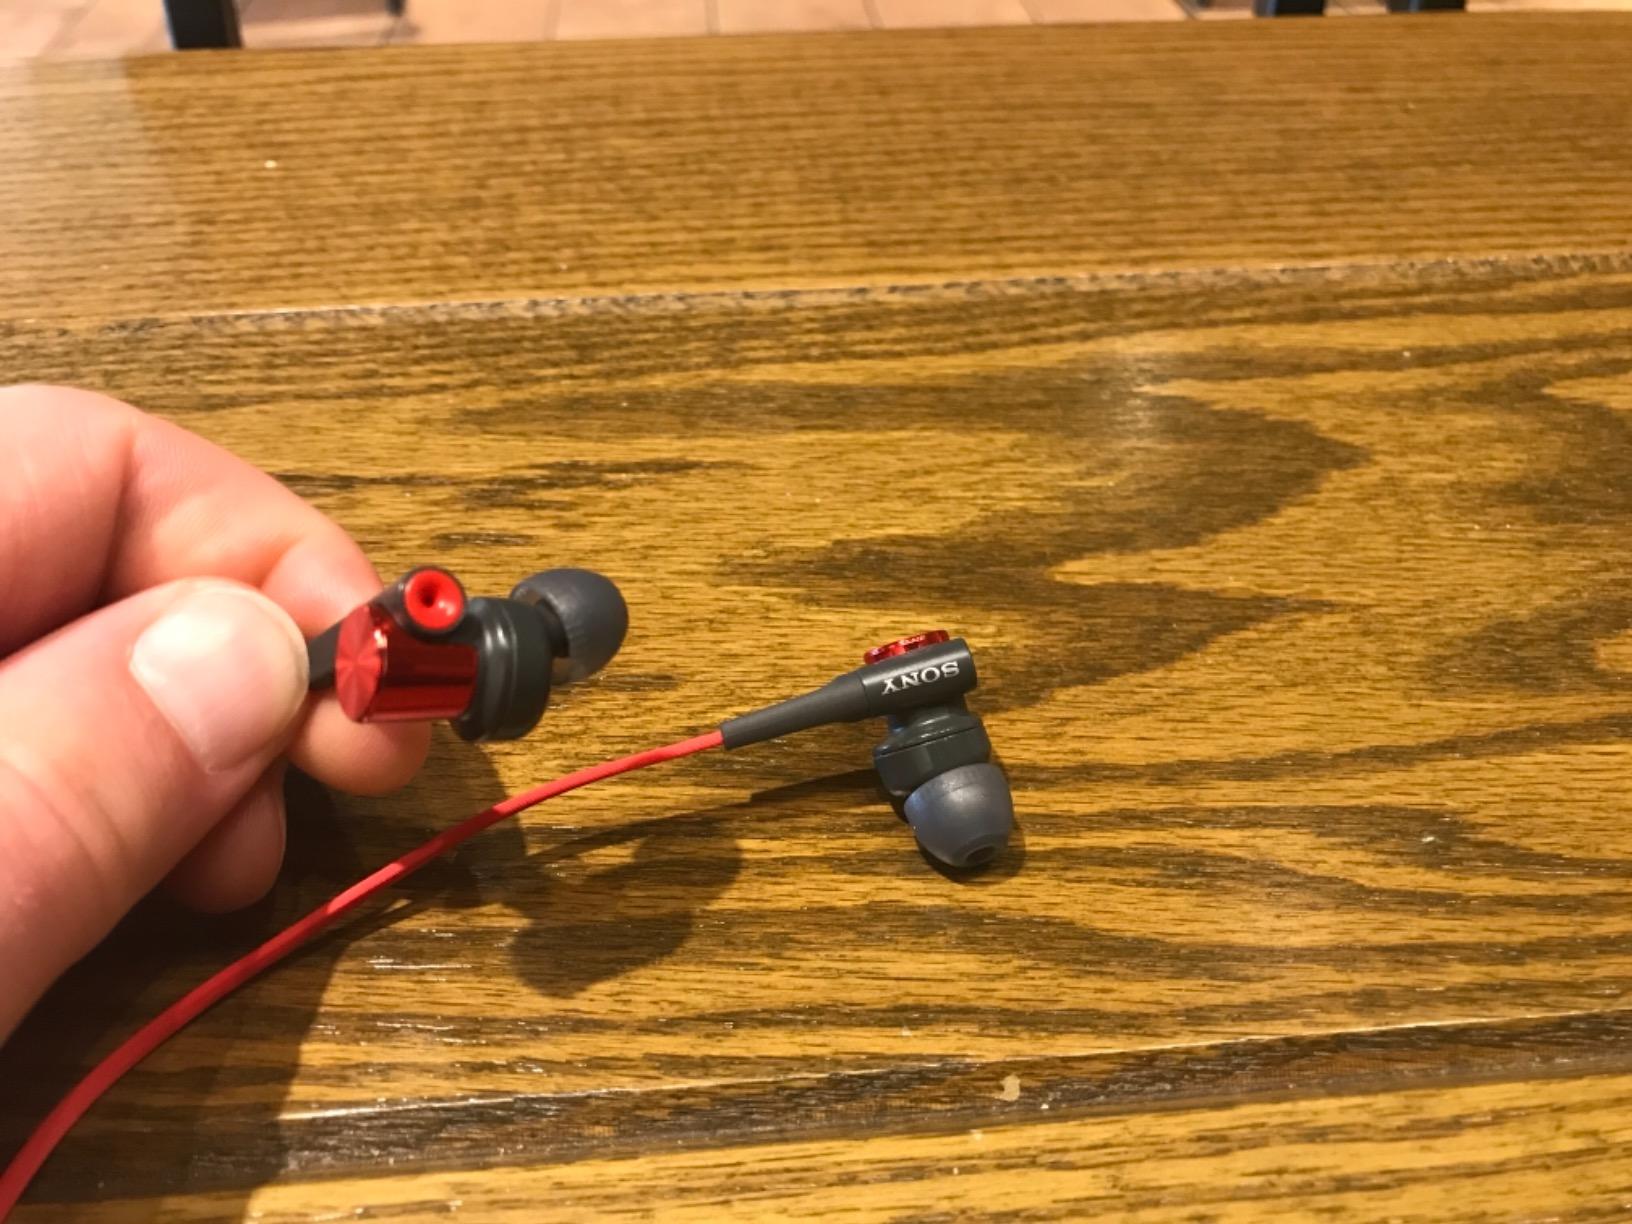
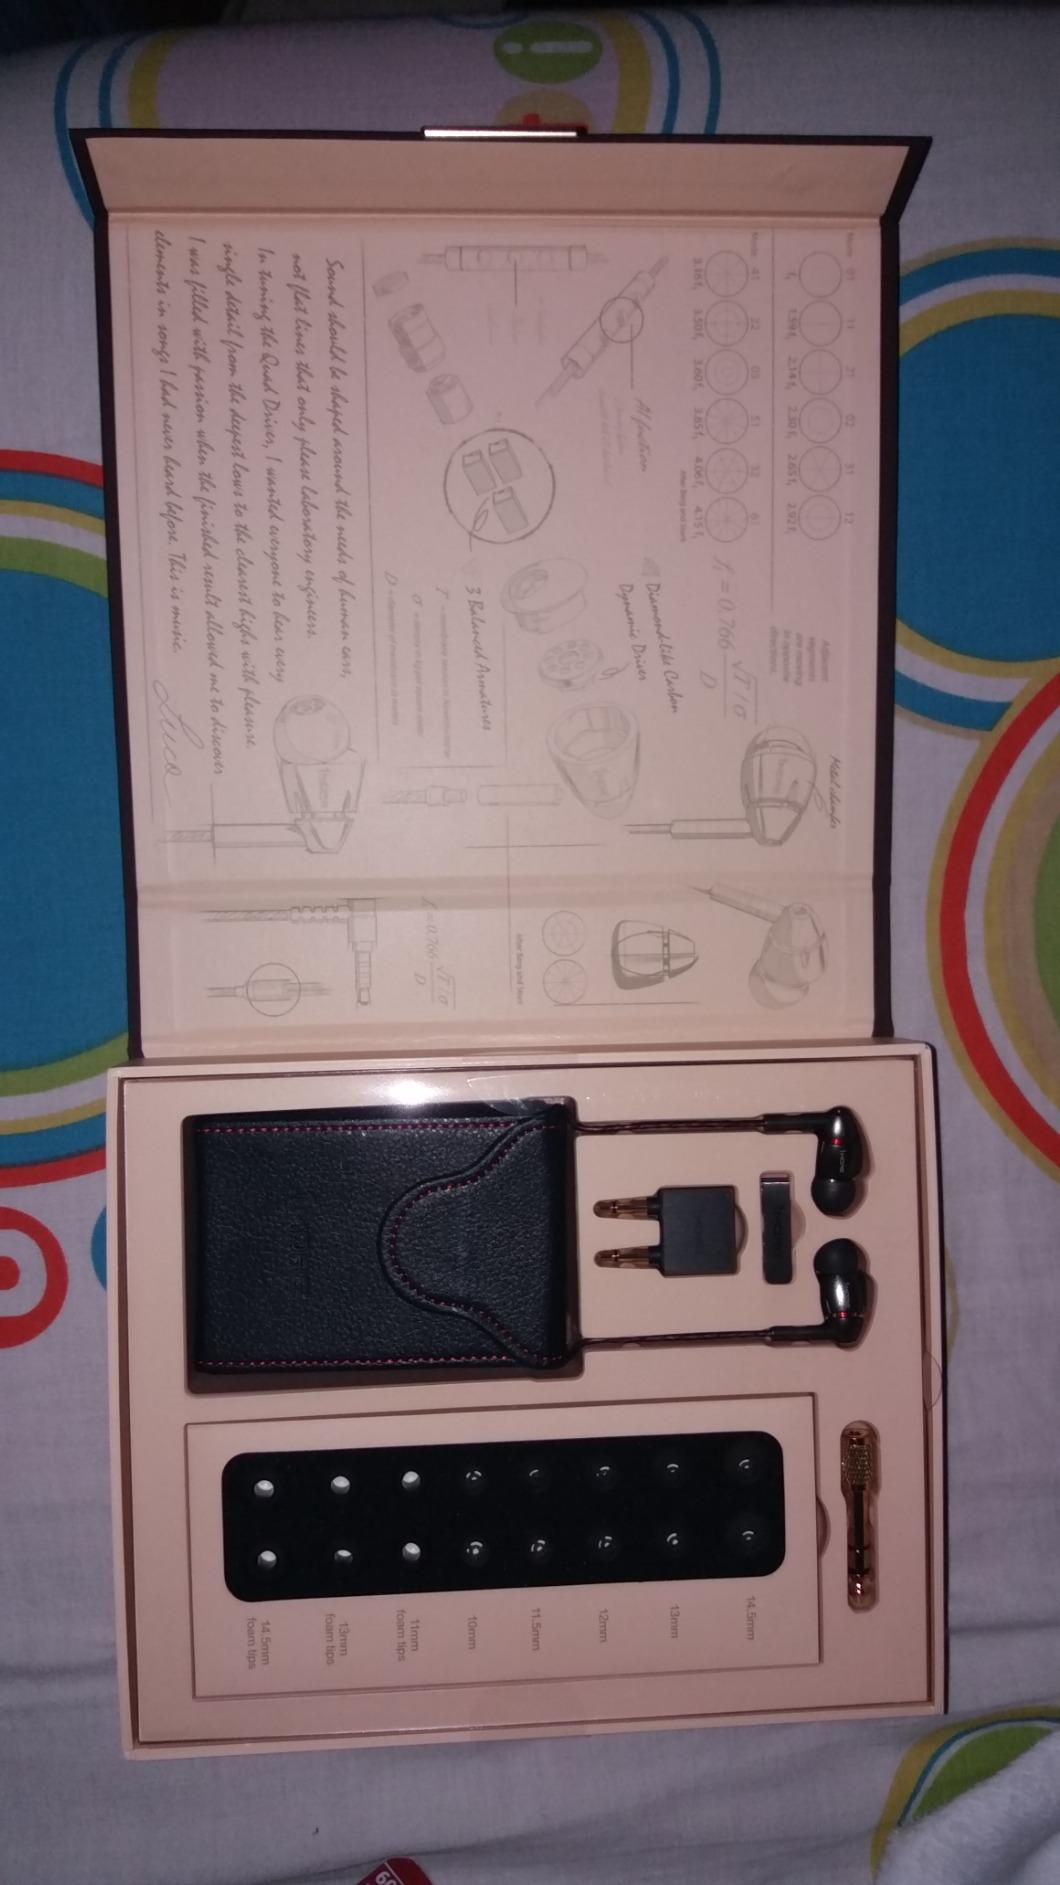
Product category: headphones
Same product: no